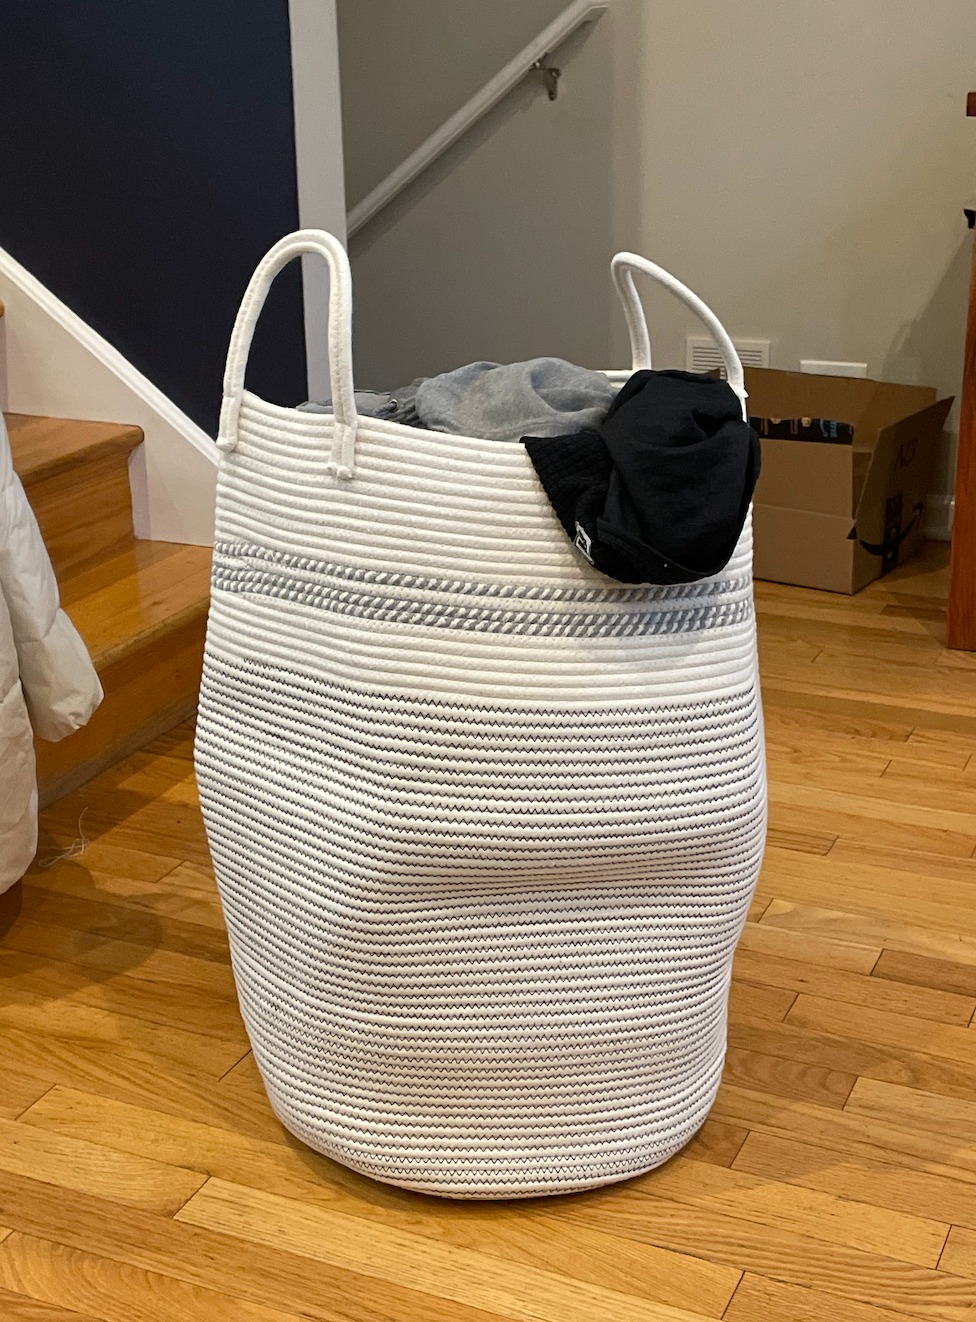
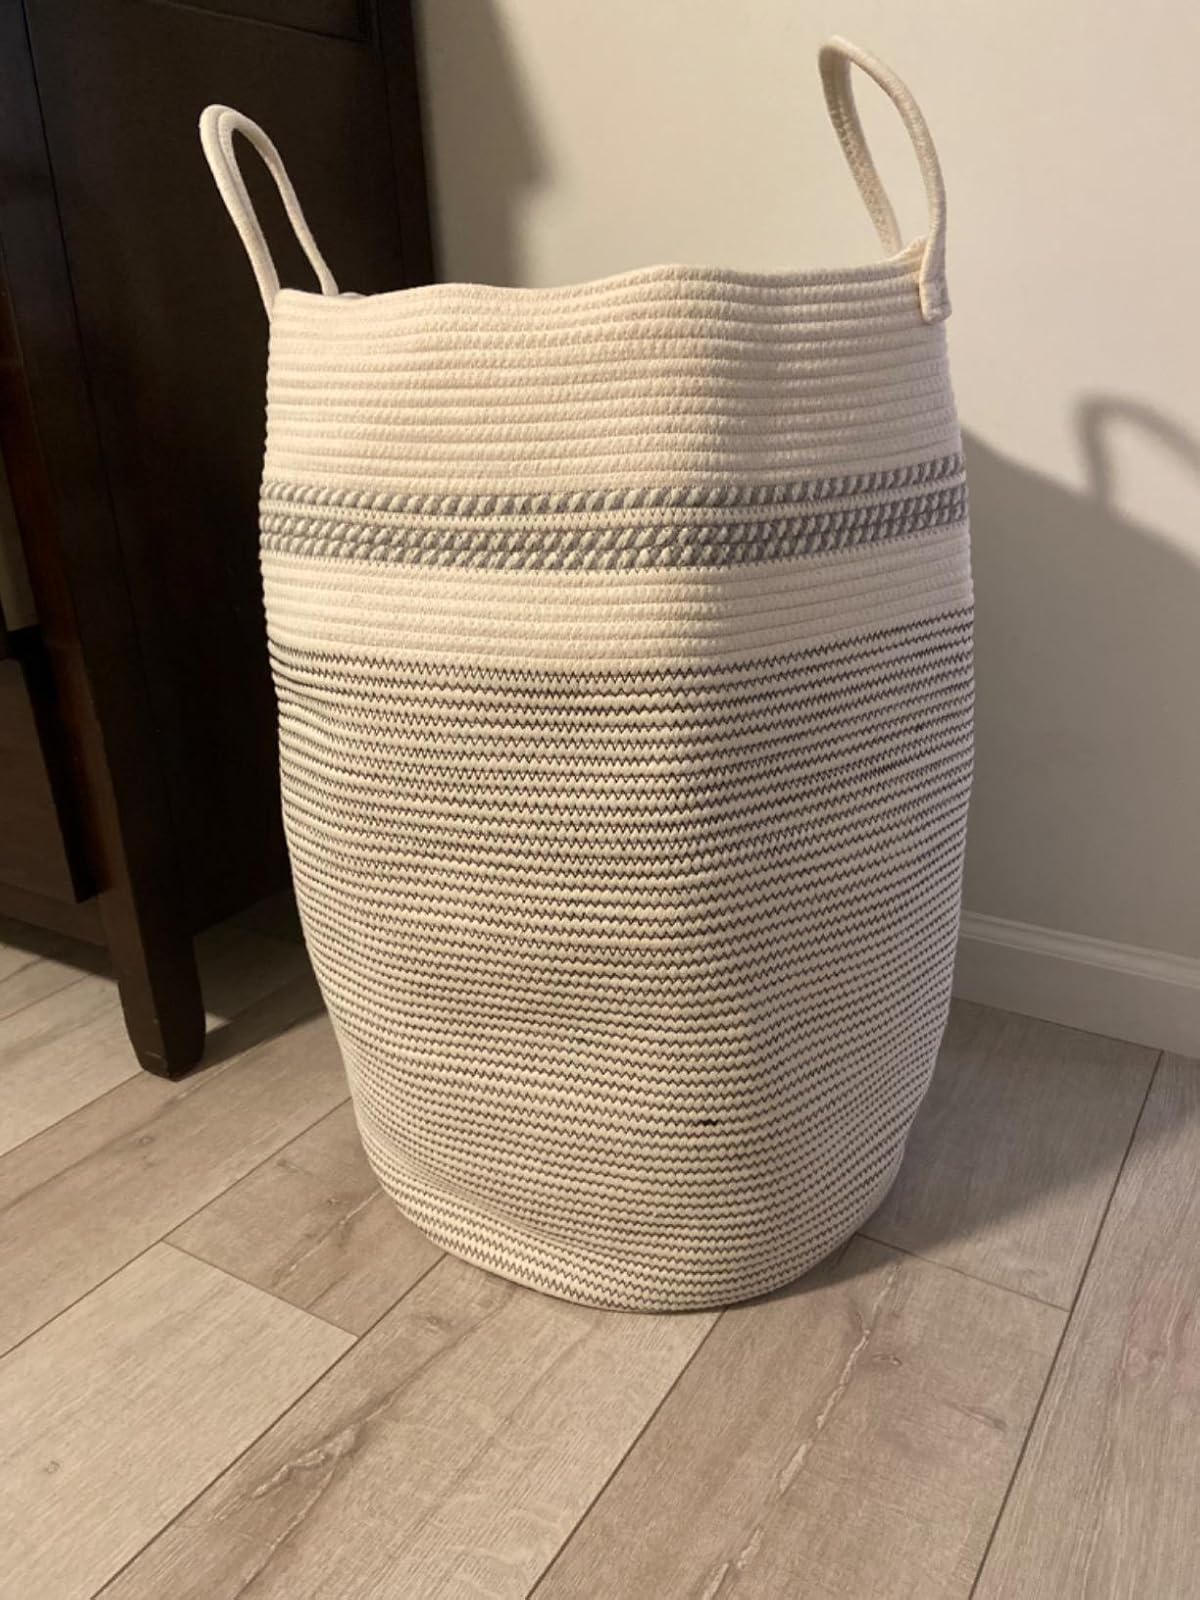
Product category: items_hamper
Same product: yes